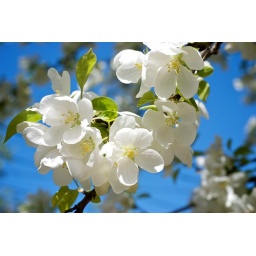
Crab apple tree behind our house in bloom last spring. The tree was completely white.